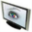
Label: television